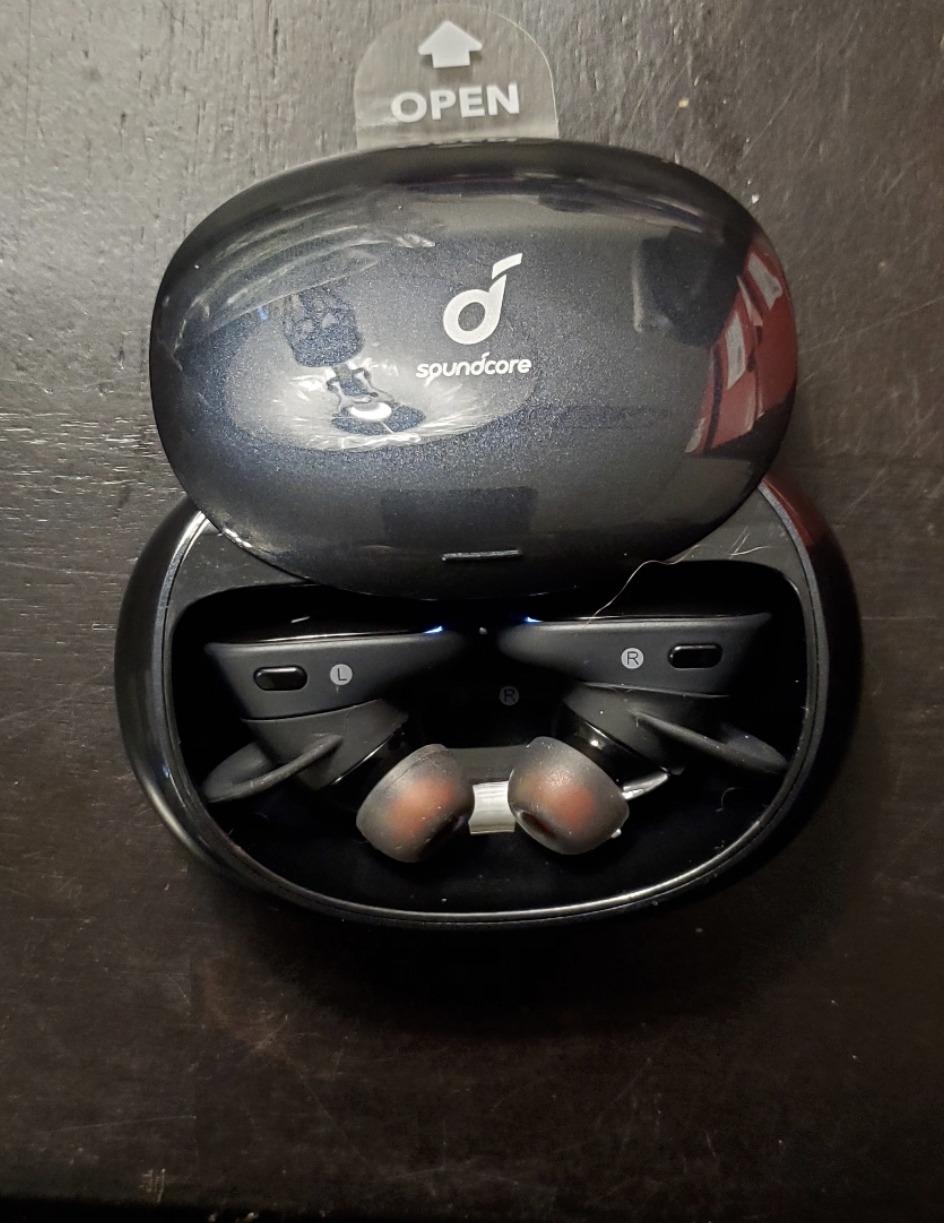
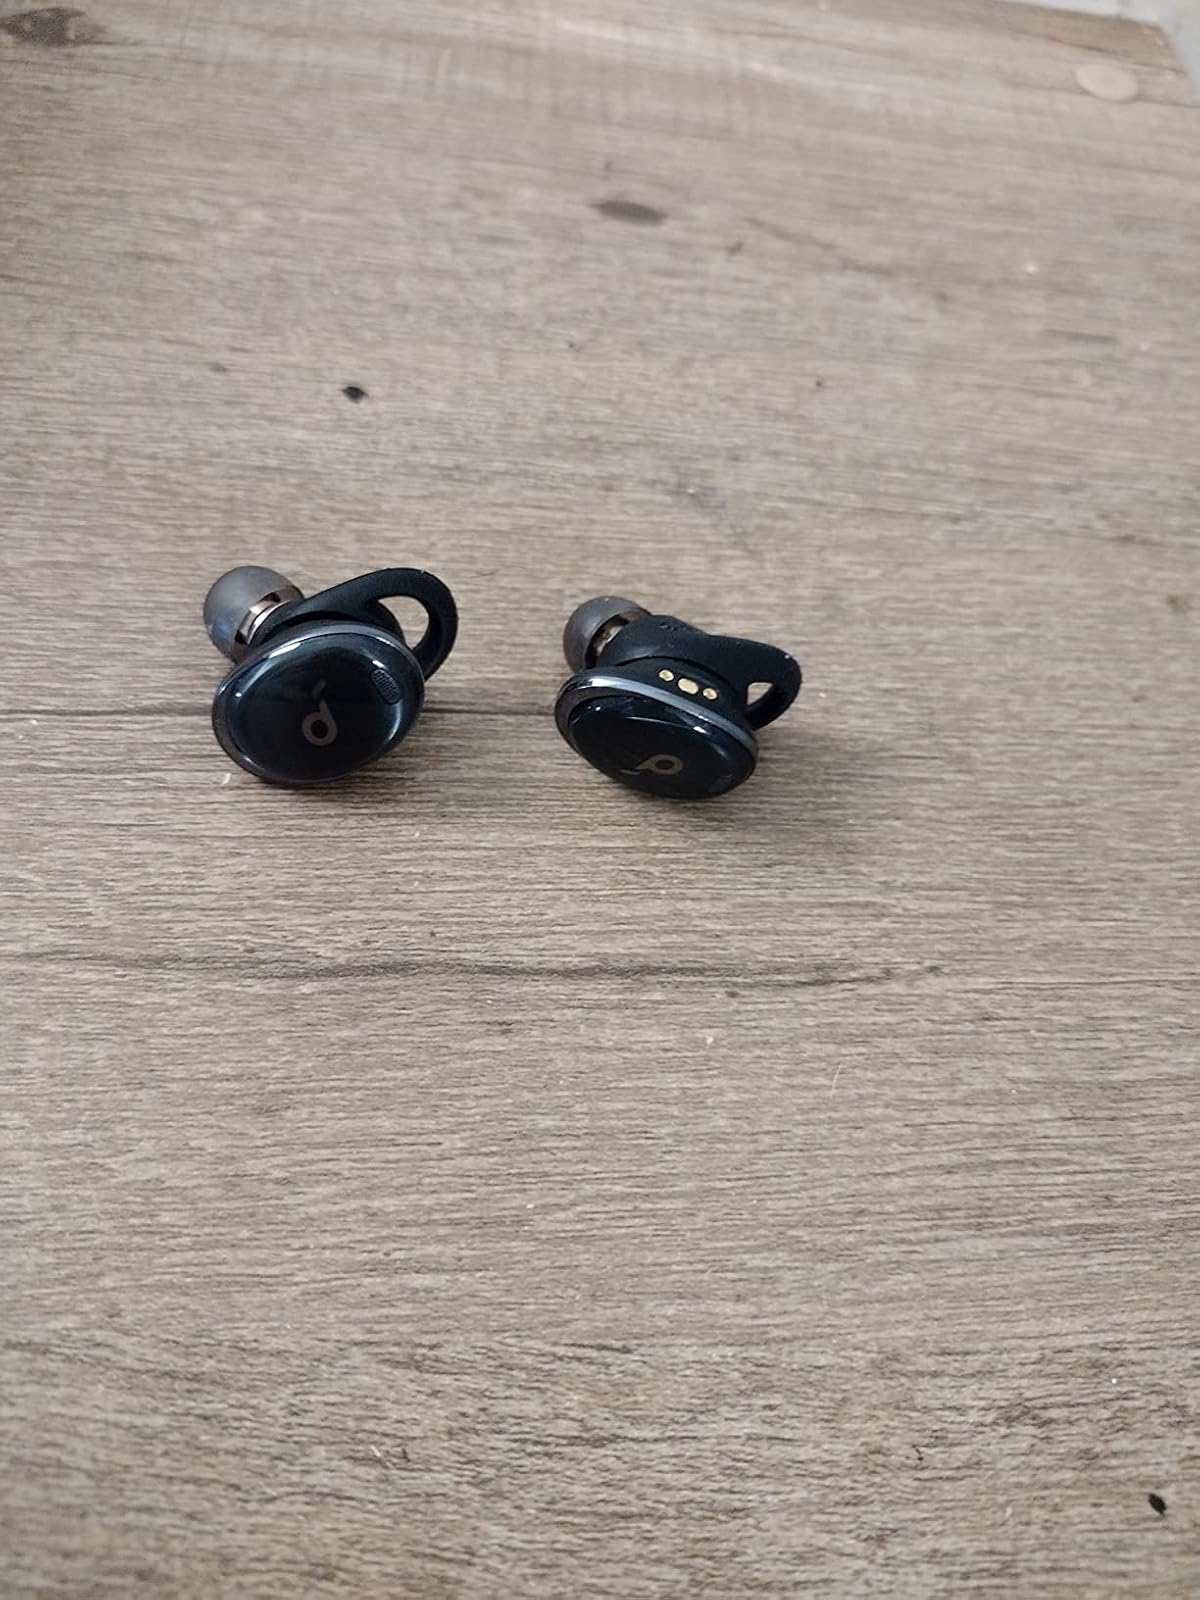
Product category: earbuds
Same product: no